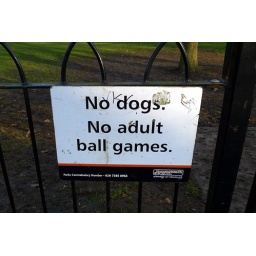
A helpful sign in Ravenscourt Park. As to what &amp;quot;adult&amp;quot; ball games are, best not to ask.